Kouign-amann

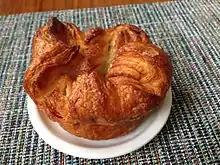
Individual cake

The strict original Douarnenez recipe requires a ratio of 40 percent bread dough, 30 percent butter, and 30 percent sugar. Traditionally, kouign-amann is baked as a large cake and served in slices, although recently, especially in North America, individual cupcake-sized pastries (kouignettes) have become more popular.